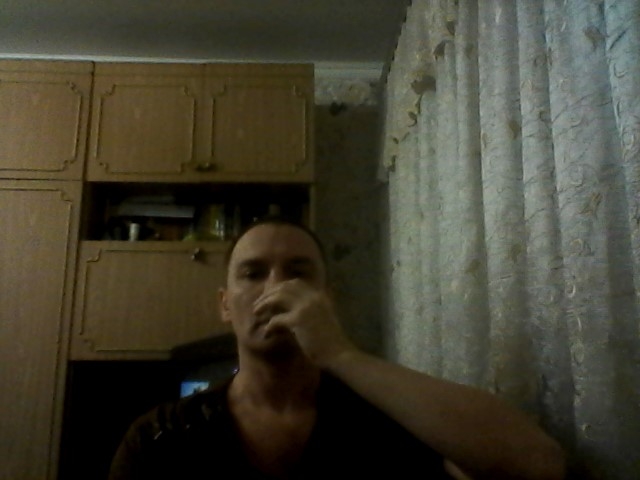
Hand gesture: no_gesture